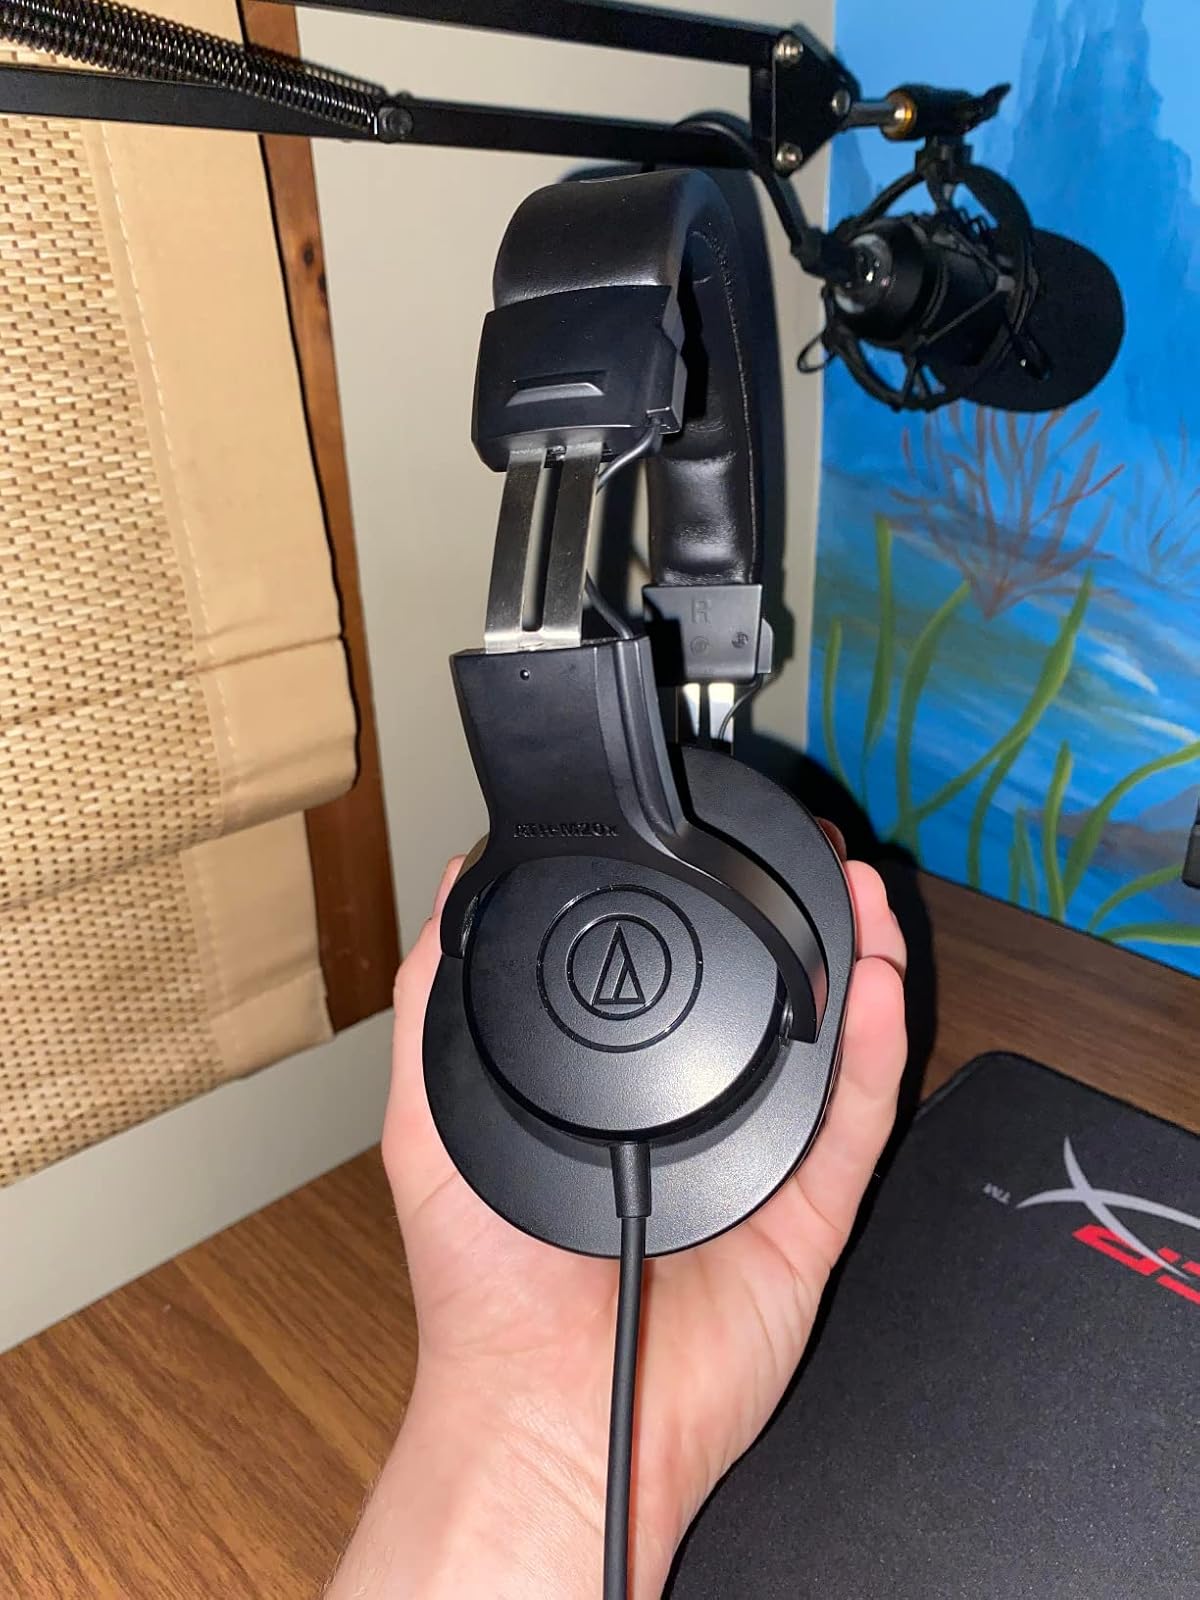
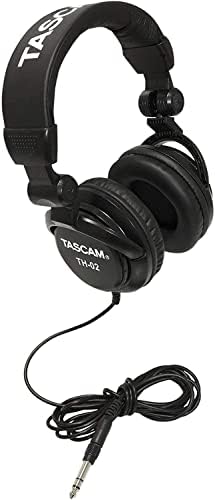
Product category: headphones
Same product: no